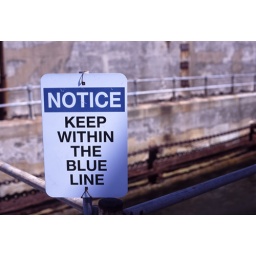
a sign warning visitors to &amp;quot;keep within the blue line&amp;quot;